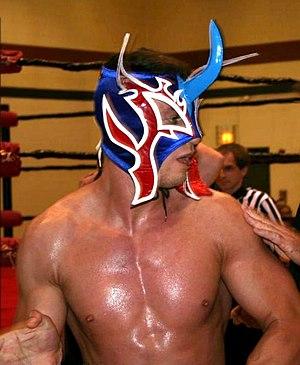
Le CZW Iron Man Championship est un championnat de catch utilisé par la Combat Zone Wrestling de 1999 à juillet 2009. Il est créé le 13 février 1999 lors du premier spectacle de cette fédération. En février 2009, Sami Callihan renomme ce titre en CZW New Horror Championship.